Art Spiegelman

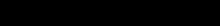
Spiegelman and Mouly began working for "The New Yorker" in the early 1990s.

Hired by Tina Brown as a contributing artist in 1992, Spiegelman worked for "The New Yorker" for ten years. His first cover appeared on the February 15, 1993, Valentine's Day issue and showed a black West Indian woman and a Hasidic man kissing. The cover caused turmoil at "The New Yorker" offices. Spiegelman intended it to reference the Crown Heights riot of 1991 in which racial tensions led to the murder of a Jewish yeshiva student. Twenty-one "New Yorker" covers by Spiegelman were published, and he also submitted some which were rejected for being too outrageous.